Wilhelm II

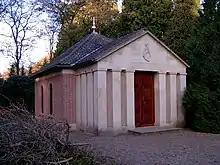
Wilhelm's tomb at Huis Doorn

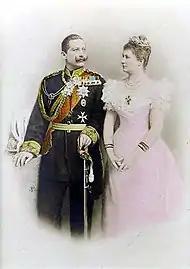
Wilhelm and his first wife, Augusta Victoria

In his first visit to Constantinople in 1889, Wilhelm secured the sale of German-made rifles to the Ottoman Army. Later on, he had his second political visit to the Ottoman Empire as a guest of Sultan Abdulhamid II. The Kaiser started his journey to the Ottoman Eyalets with Constantinople on 16 October 1898; then he went by yacht to Haifa on 25 October. After visiting Jerusalem and Bethlehem, the Kaiser went back to Jaffa to embark to Beirut, where he took the train passing Aley and Zahlé to reach Damascus on 7 November. While visiting the Mausoleum of Saladin the following day, the Kaiser made a speech: